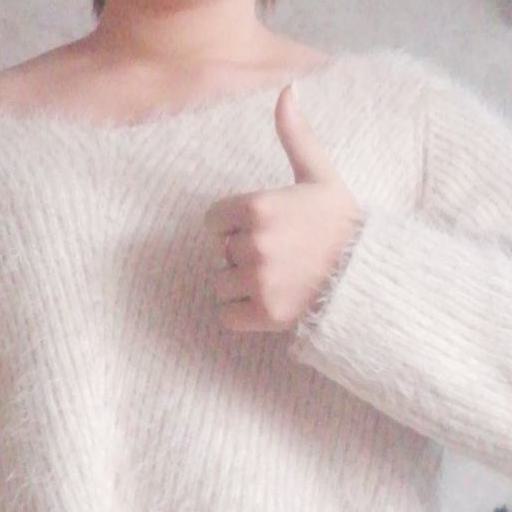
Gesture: like